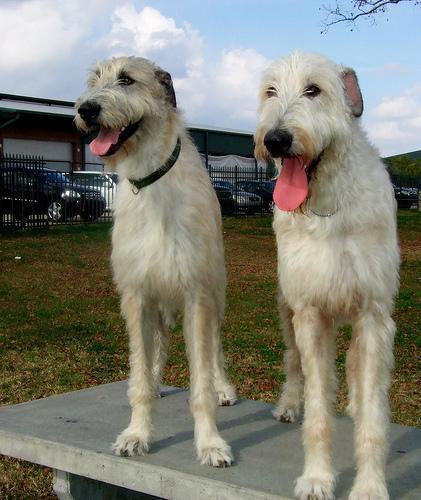
Irish_wolfhound